Srboljub Krivokuća

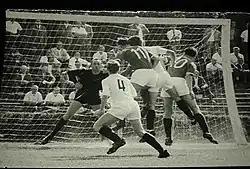
Krivokuća with Wormatia Worms

Srboljub Krivokuća (14 March 1928 – 22 December 2002) was a Yugoslav and Serbian football manager and player.